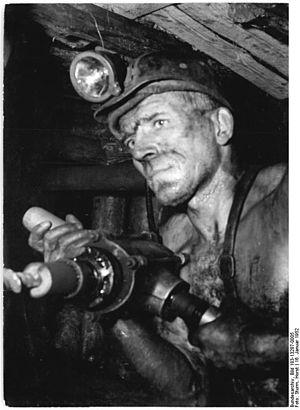
Une lampe frontale est une source de lumière mobile semblable à une lampe de poche, qui se porte sur le devant de la tête ; cette position permet à son utilisateur de conserver les mains libres. Les lampes frontales ont d'abord été utilisées par les mineurs pour utiliser leurs outils plus aisément, avant d'être reconverties dans le domaine du loisir, et plus particulièrement de la spéléologie ou en randonnée.
Un mineur est une personne travaillant dans une mine.